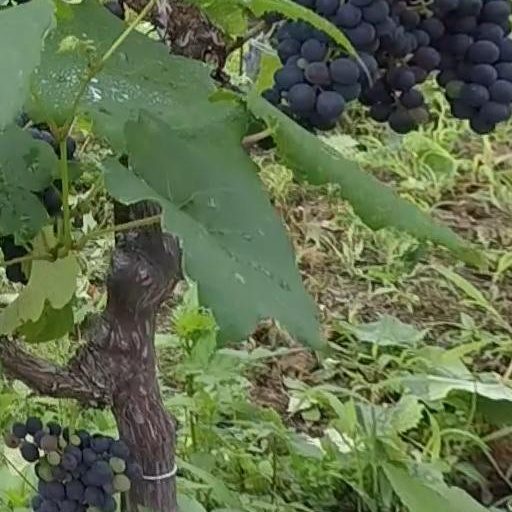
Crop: grape